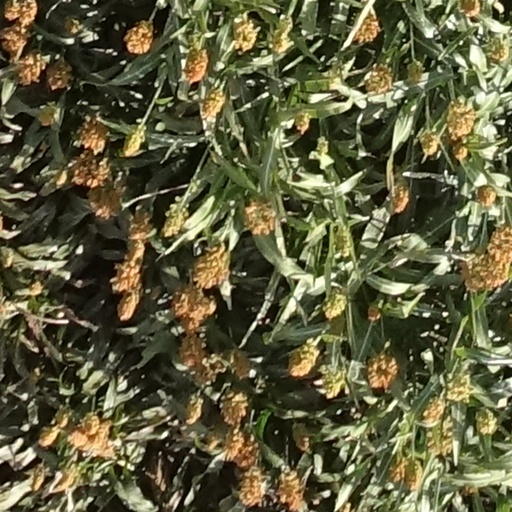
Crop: sorghum